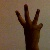
The image shows a hand gesture representing the number 6 in Indian Sign Language.